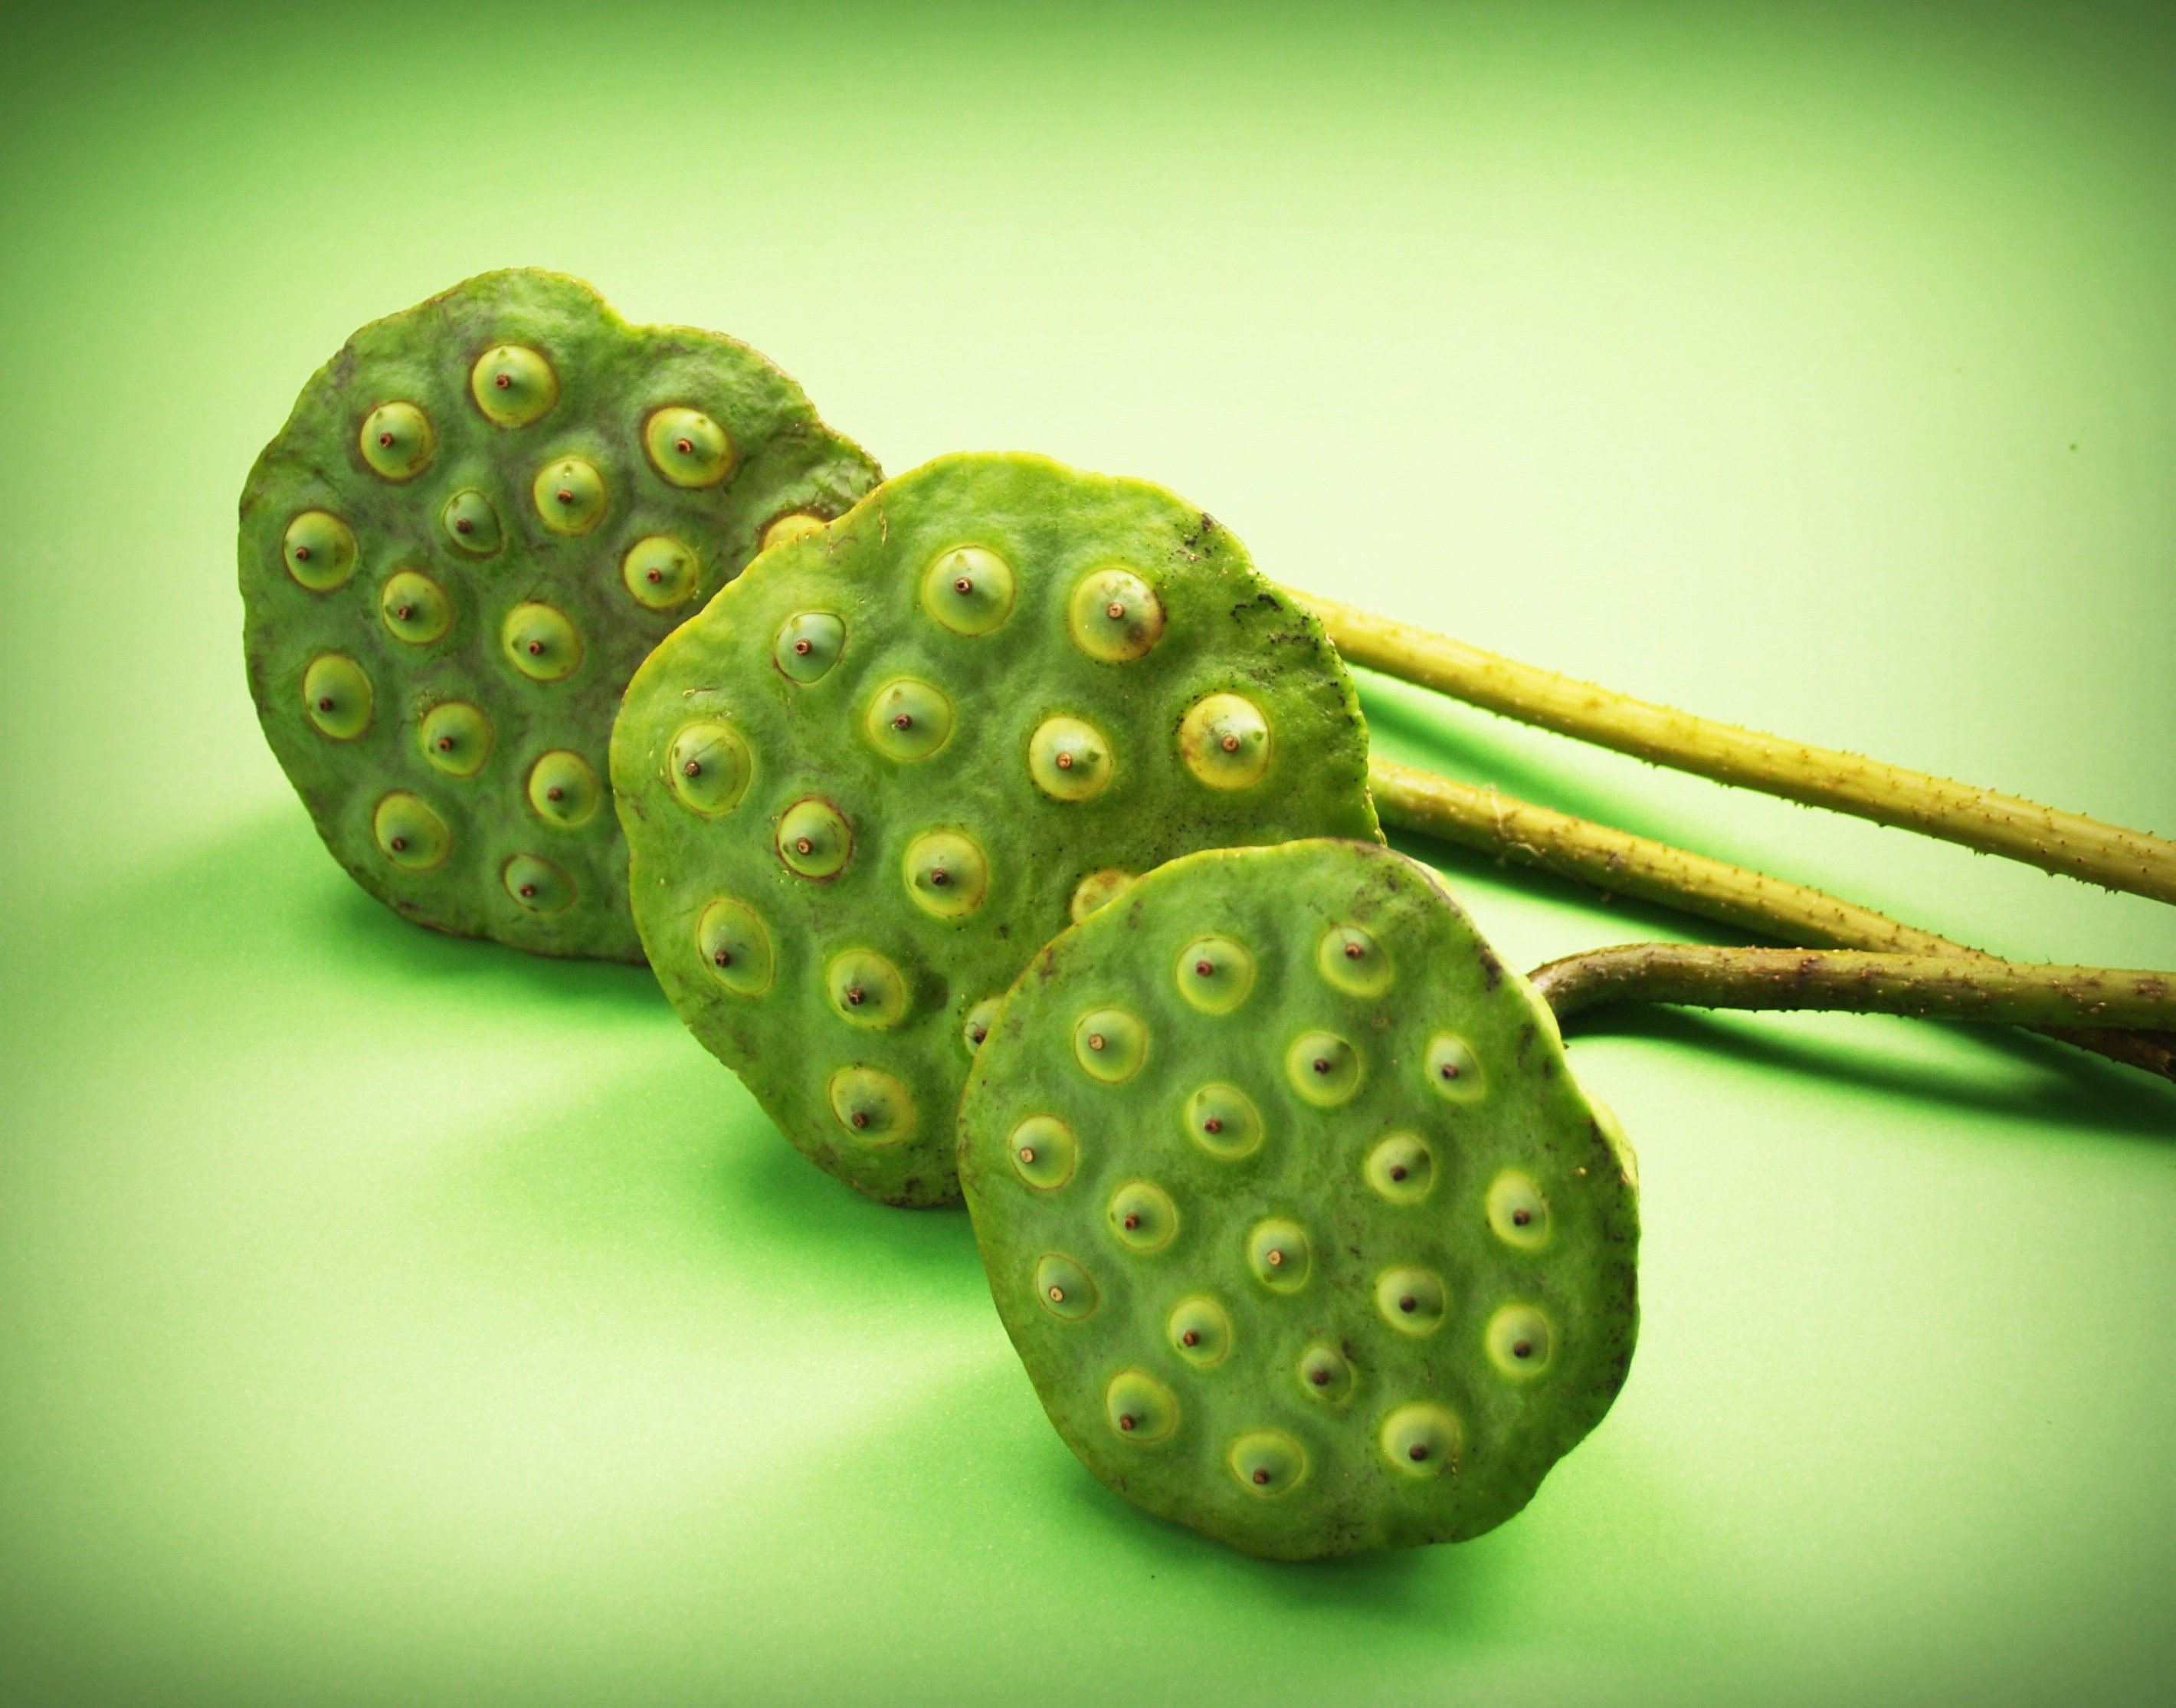
water, nature, cactus, group, plant, white, photography, fruit, sweet, leaf, seed, round, flower, lake, isolated, river, food, green, ingredient, produce, vegetable, tropical, macro, natural, fresh, asia, care, botany, aquatic, nut, agriculture, closeup, medicine, close, dessert, pod, flora, freshness, close up, background, seedpod, lotus, up, beautiful, detail, lily, indian, waterlily, organic, east, macro photography, herbal, flowering plant, prickly pear, plant stem, land plant, nopal